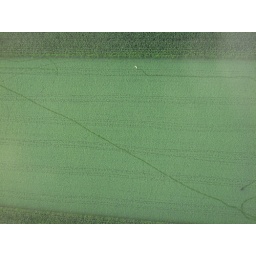
That white spot is a dog that was chasing us, leaving his trail around the field.